Arca Musarithmica

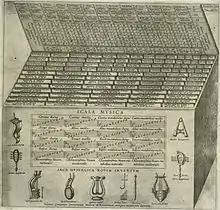
The Arca Musarithmica as depicted in "Musurgia Universalis"

The Arca Musarithmica (also Arca Musurgia or Musical Ark) is an information device that was invented by Jesuit scholar Athanasius Kircher in the mid 17th century. Its purpose was to enable non musicians to compose church music. Through simple combinatoric techniques it is capable of producing millions of pieces of 4-part polyphonic music. Like other calculating aids of the period, the Arca prefigures modern computing technology. It is among the earliest examples of "Artificial Creativity". The device anticipates aleatoric and computer compositional techniques of the 20th century (such as the "chance music" of John Cage), and can be thought of as a kind of music composition algorithm in physical form.